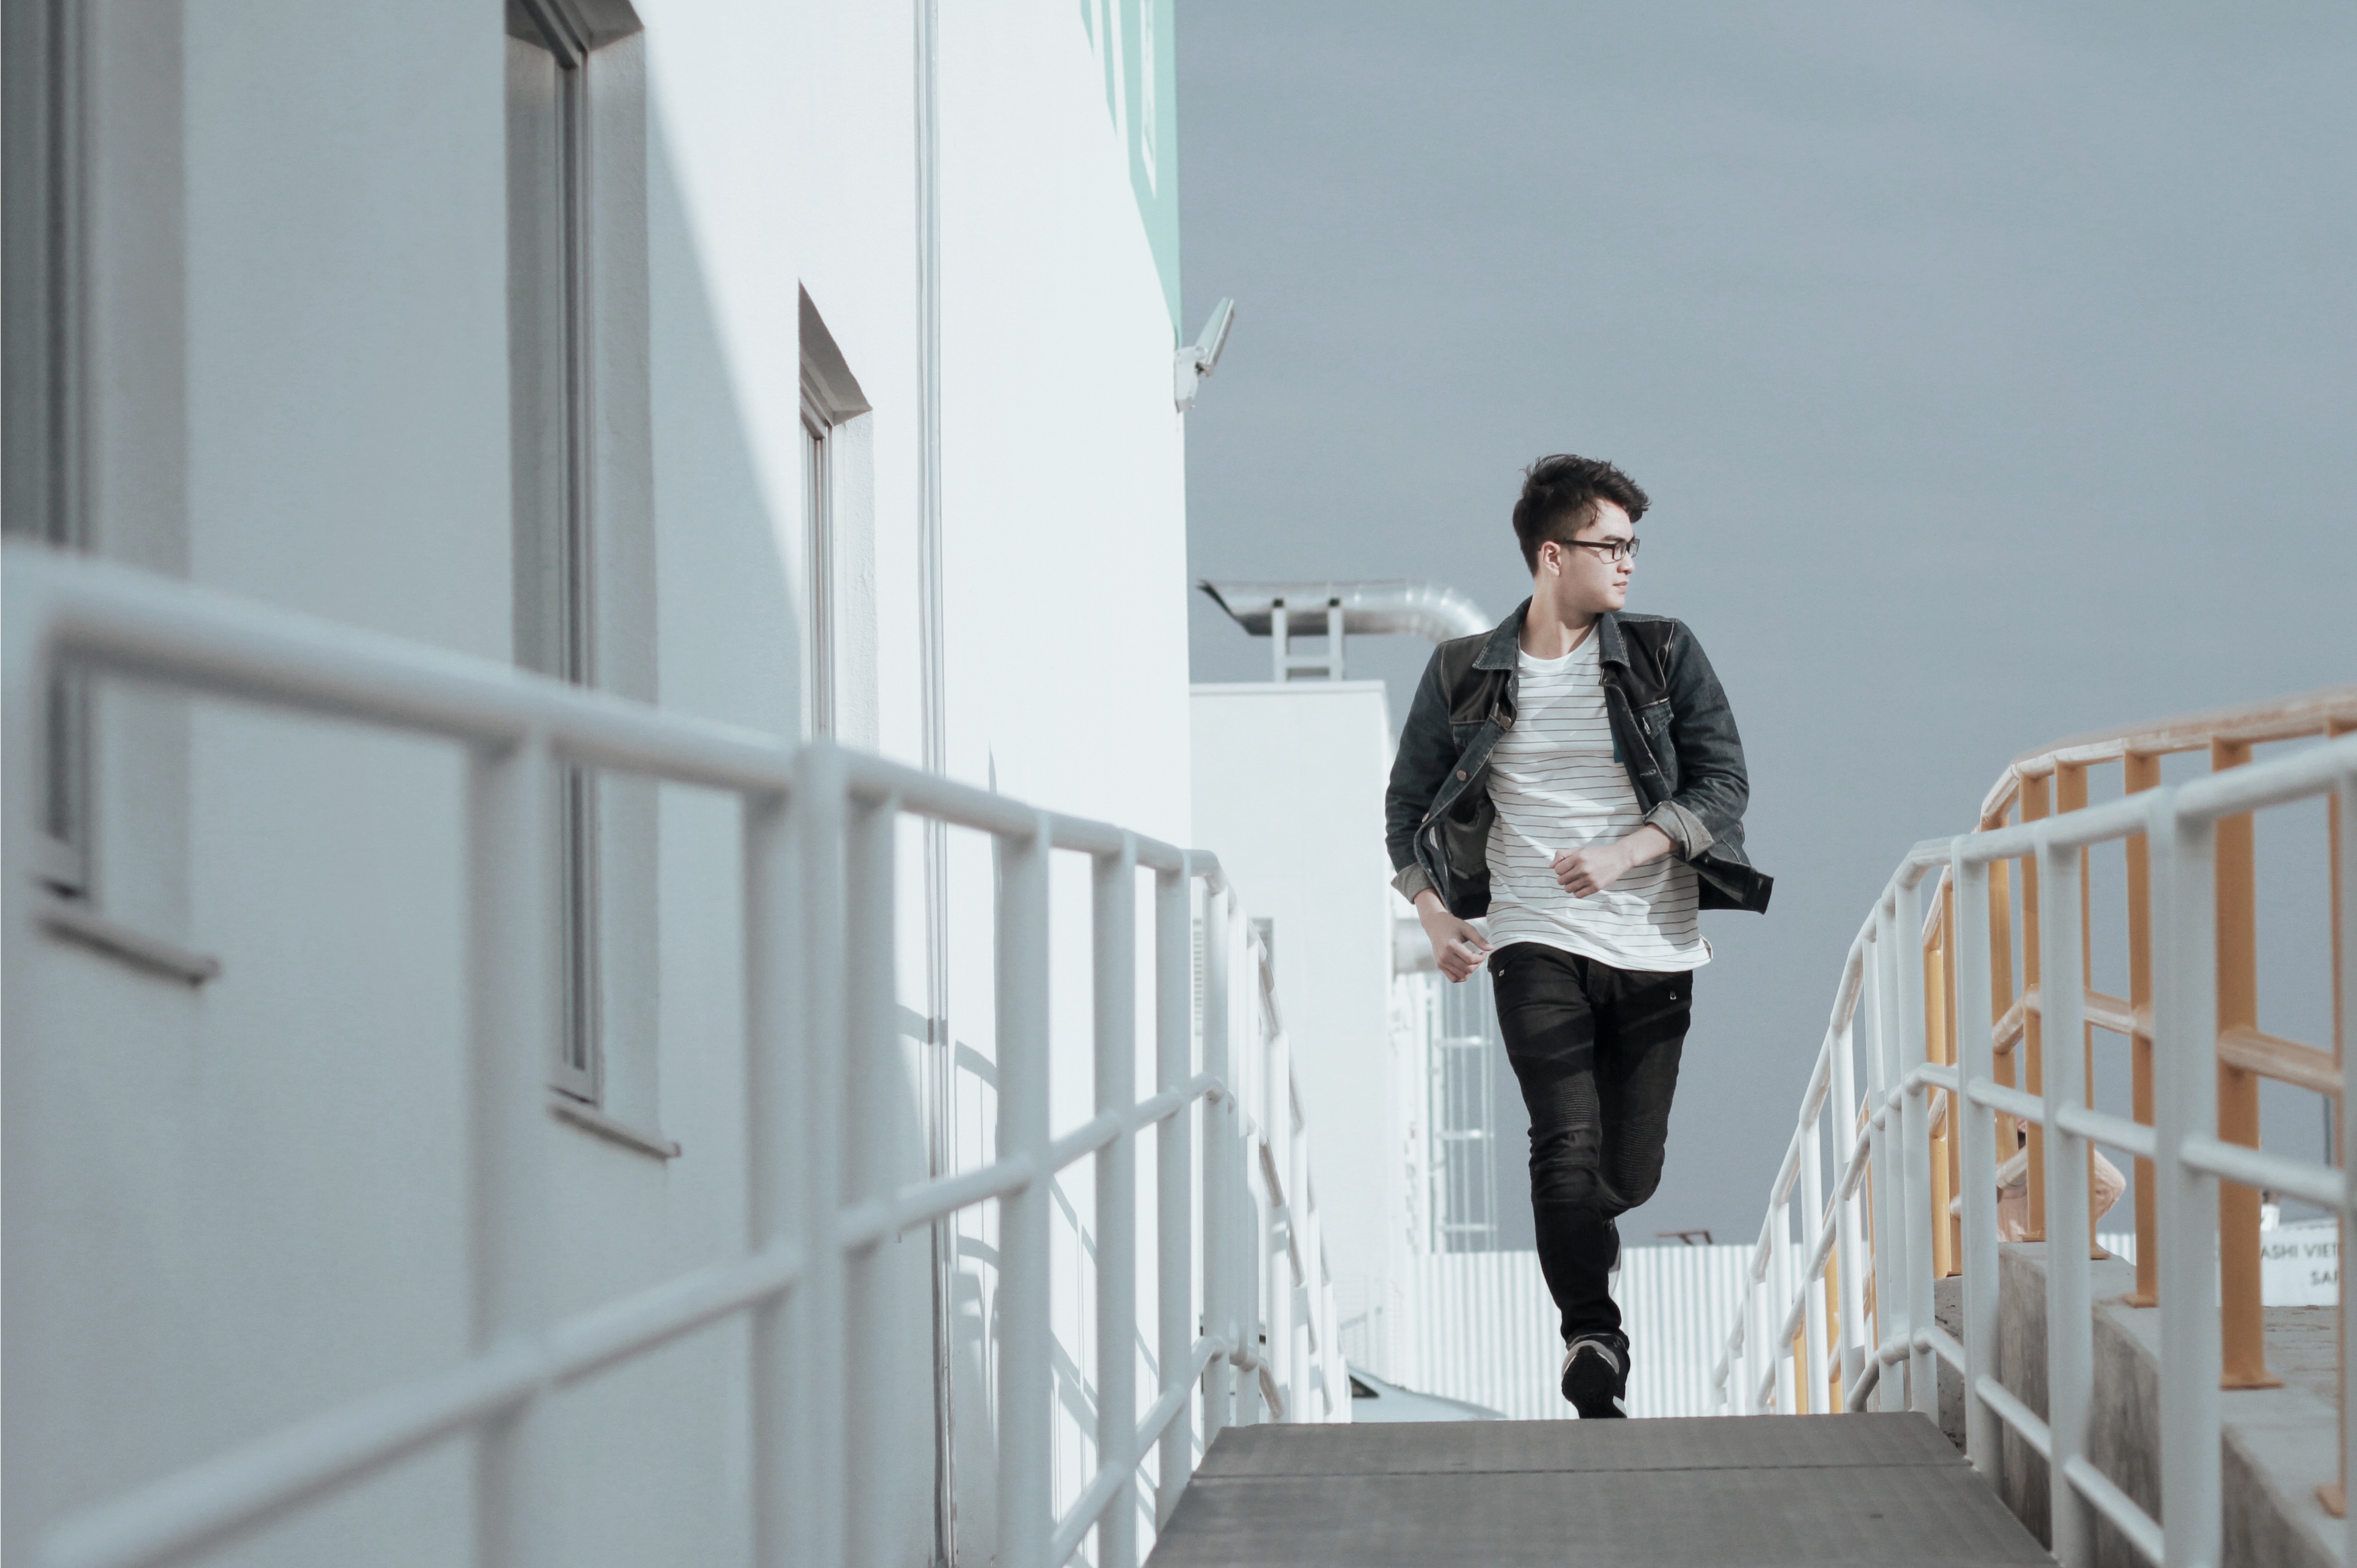
spring, fashion